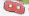
Number: 8